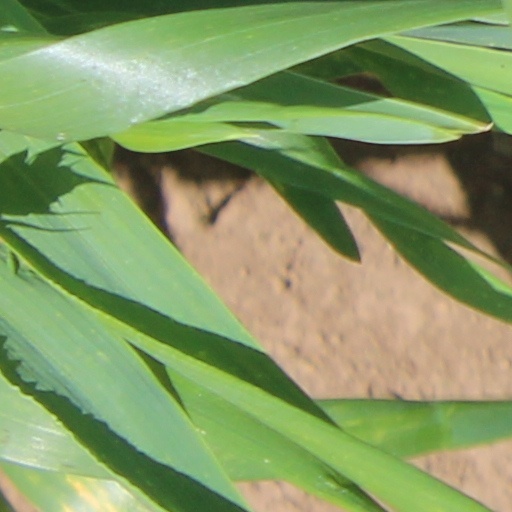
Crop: wheat